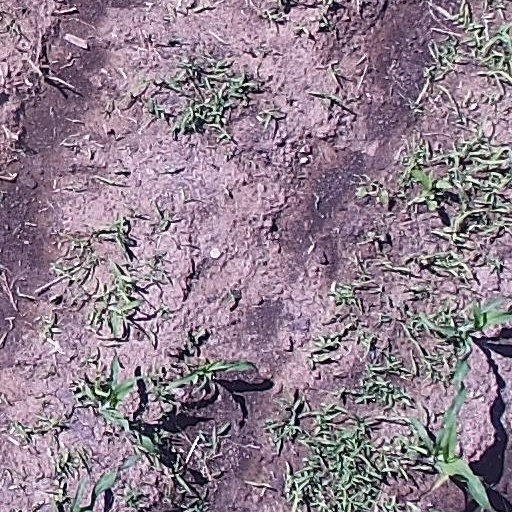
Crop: maize; corn